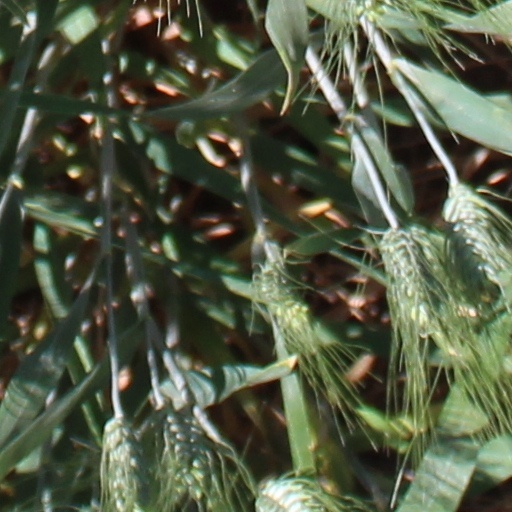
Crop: wheat